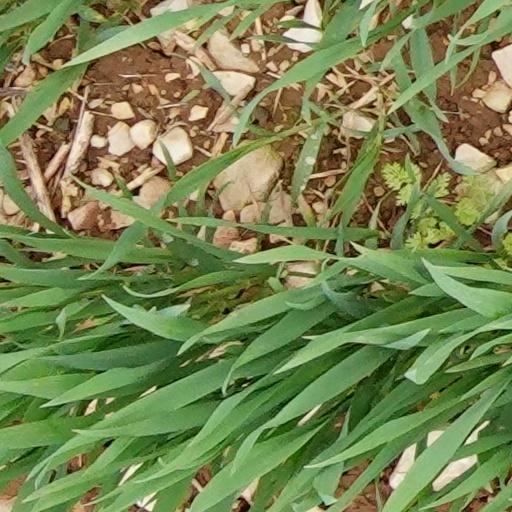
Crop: wheat